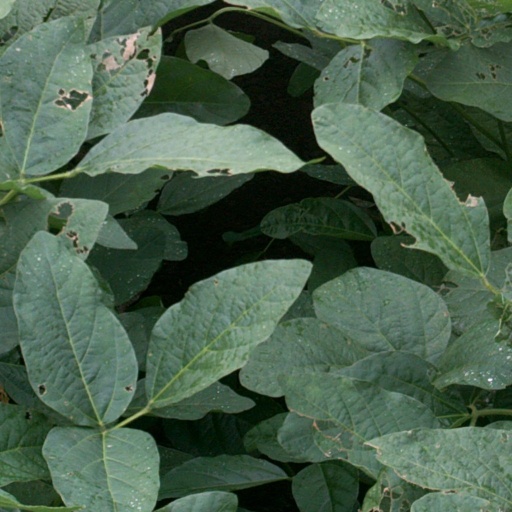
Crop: soybean